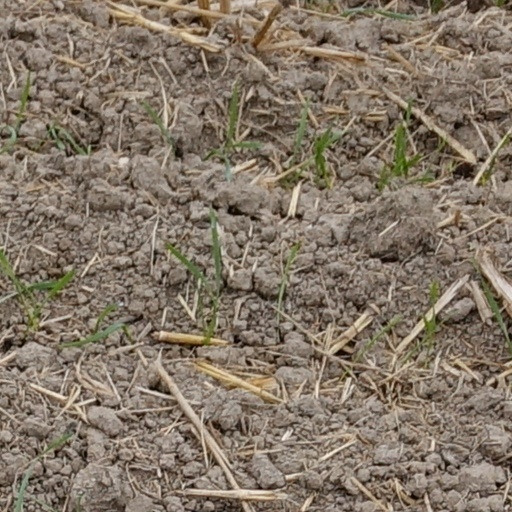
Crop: wheat